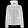
Label: Coat